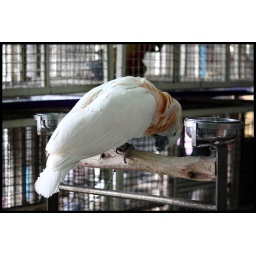
animals at a packed weekend market in Bangkok. A bit sad though